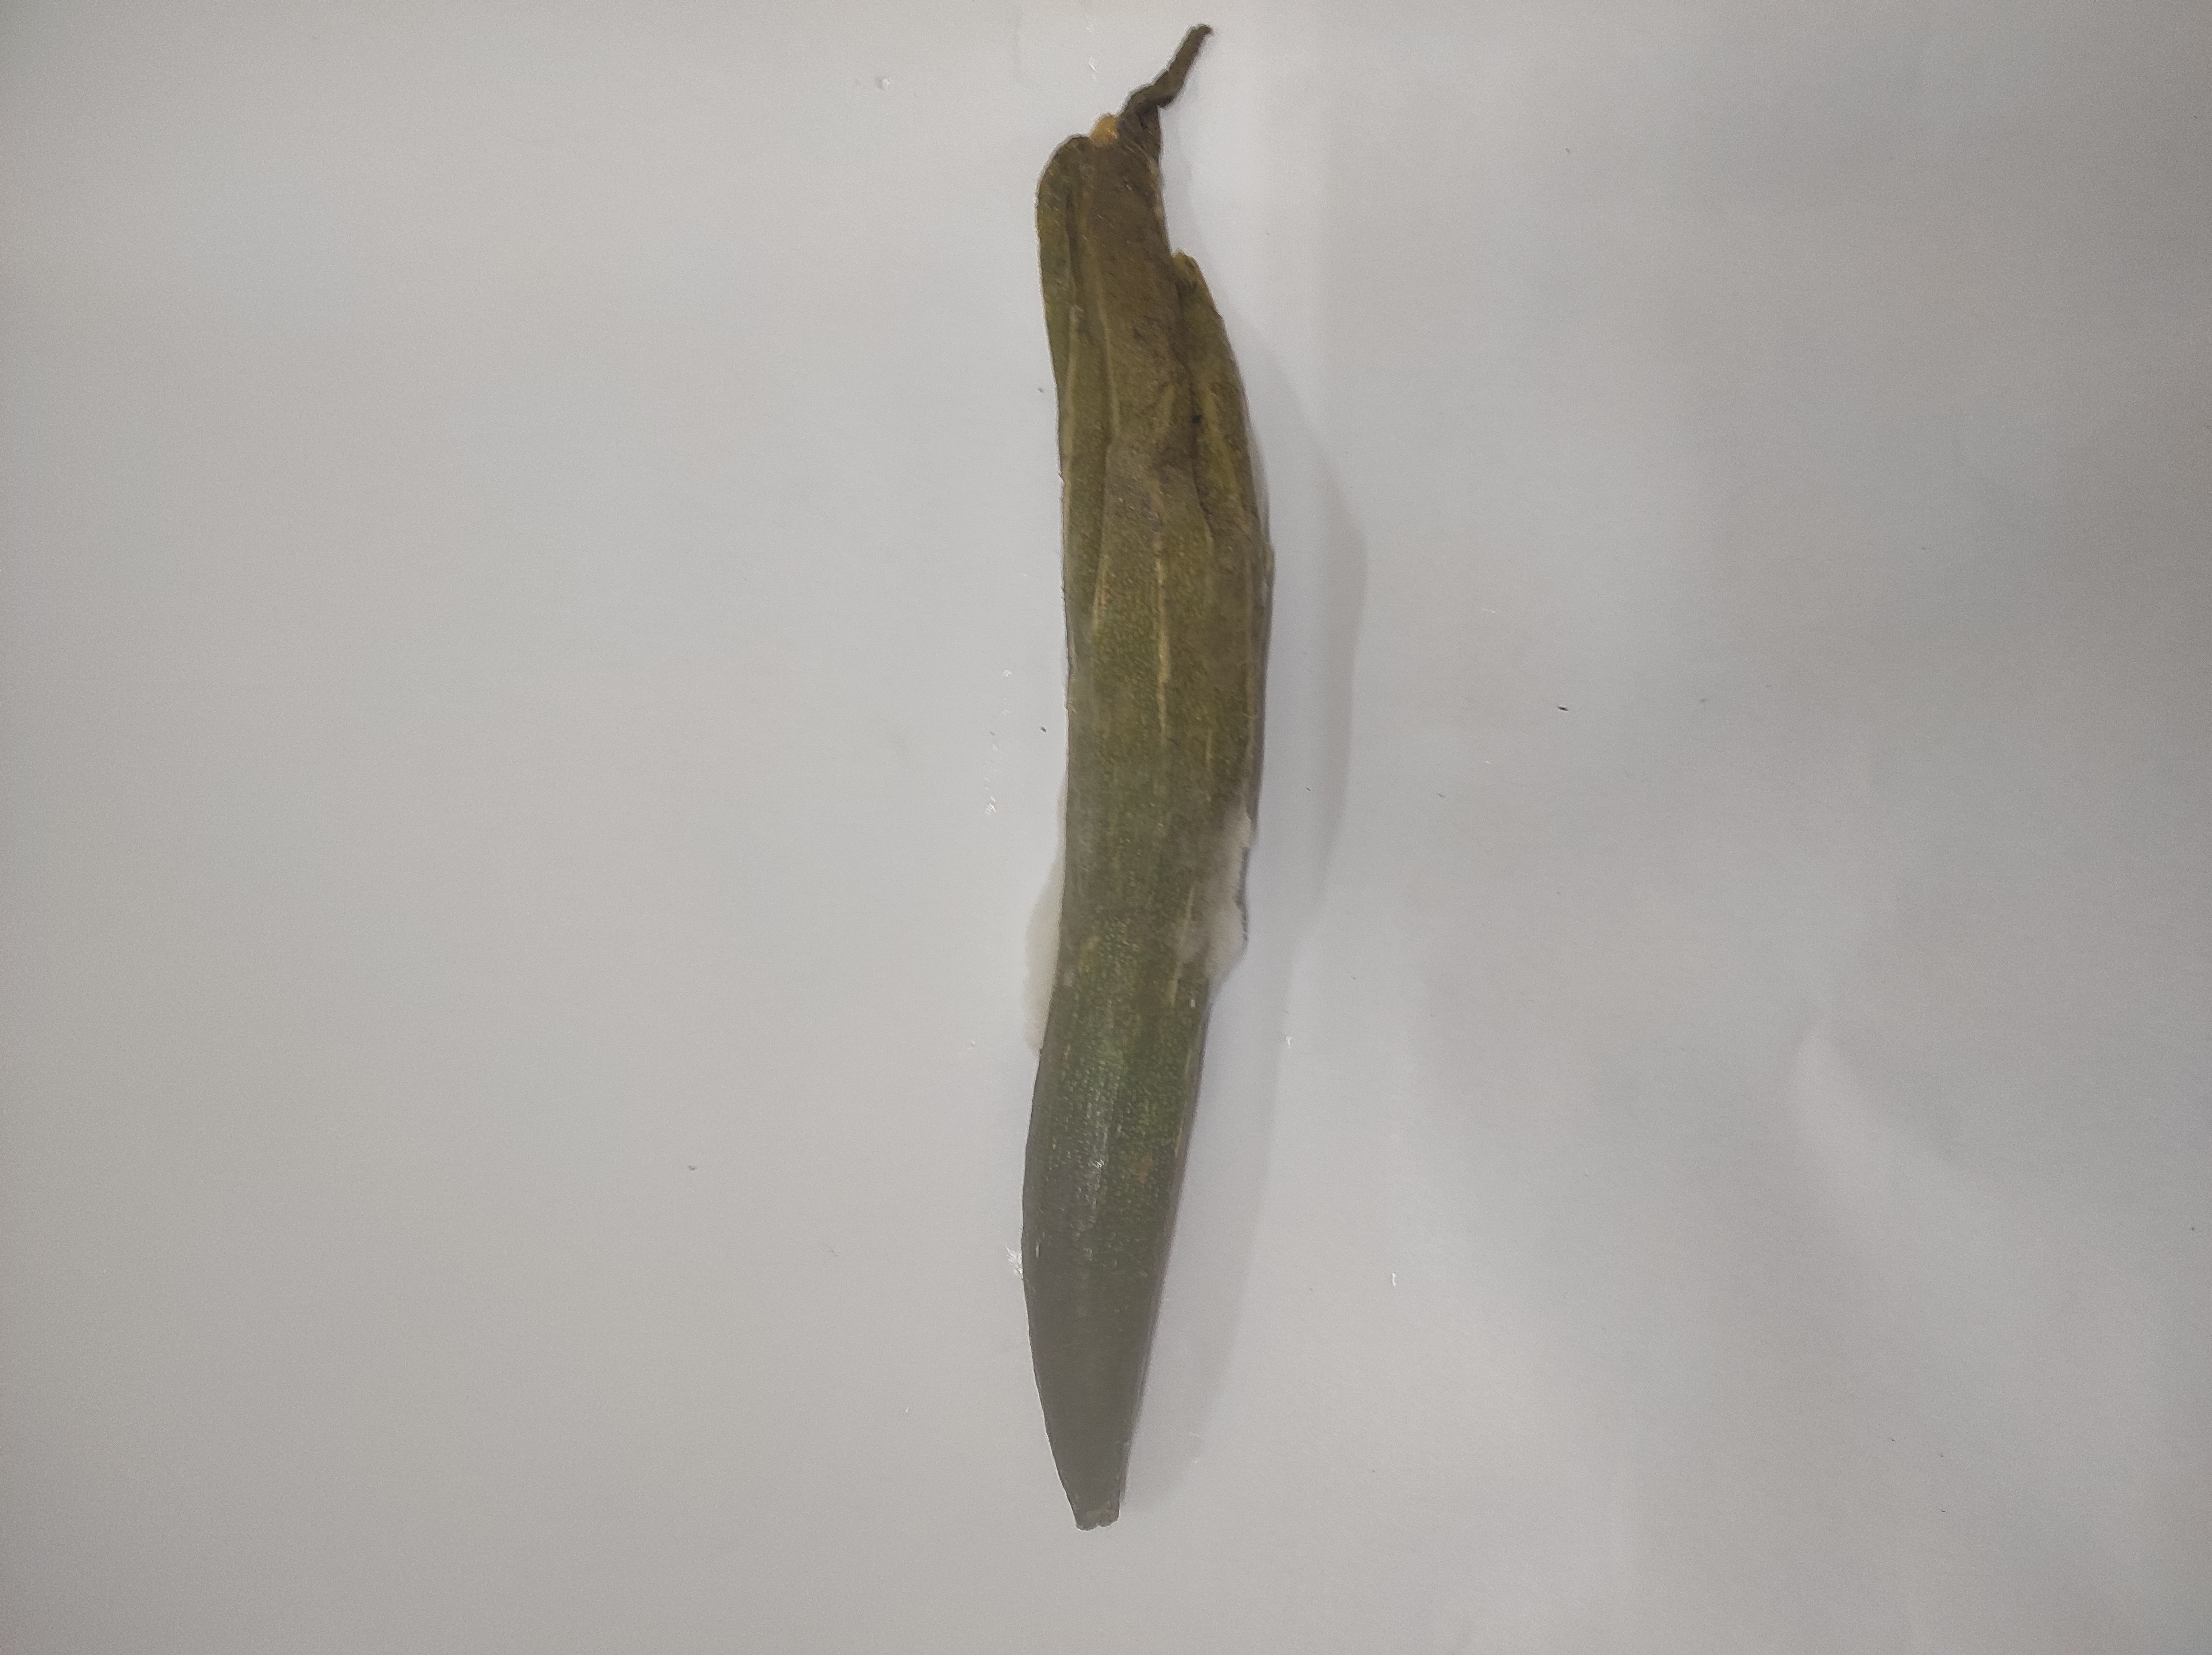
Crop: Snake Gourd
Condition: Severely Damaged